Amelina (singer)

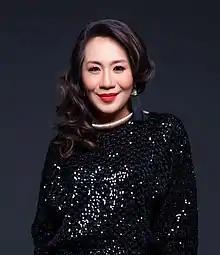
Amelina in 2018

Norazlina Amir Sharipuddin, known professionally as Amelina (born 4 August 1974) is a Malaysian singer. She found success during the 1990s. She is known for popularizing Dangdut music, a type of popular music, from which she earned the title "Ratu Dangdut Malaysia" ("Malaysian Queen of Dangdut").